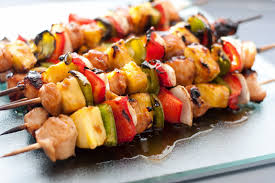
Yemek: kebap